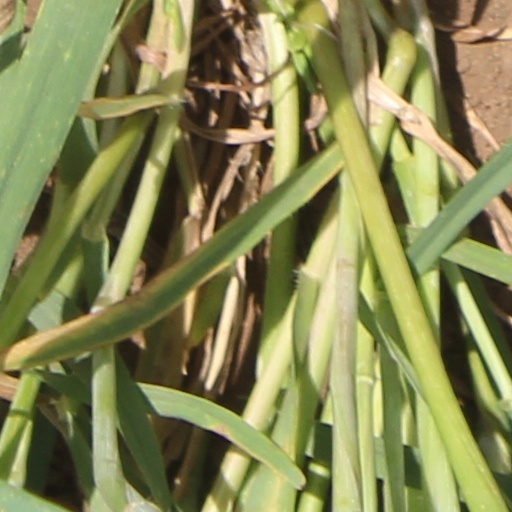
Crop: wheat